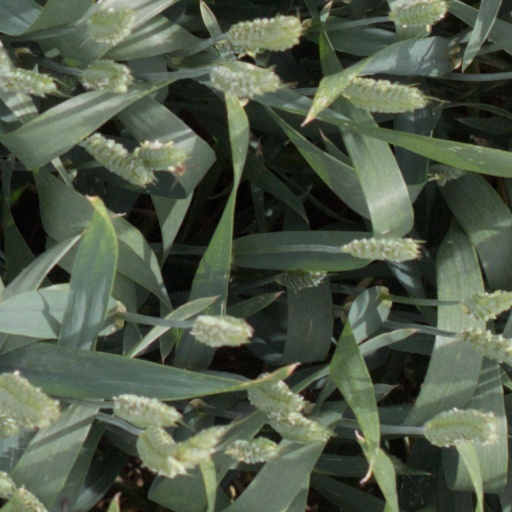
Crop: wheat